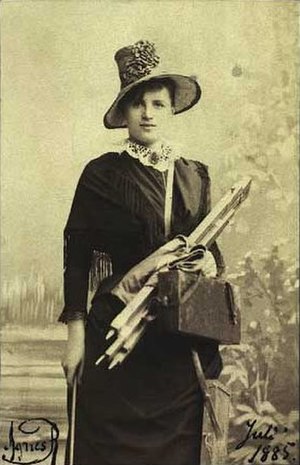
Agnes Slott-Møller / Kunstnerisk udvikling
Agnes Rambusch i 1885 som færdiguddannet kunstner
Agnes Slott-Møller, født Rambusch var en dansk kunstmaler og billedhugger, som var påvirket af italiensk kunst før renæssancen, prærafaelitterne og den engelske Arts and Crafts-bevægelse i sin billedbehandling og stil. Motivkredsen fandt hun i danske folkeviser, dansk middelalderhistorie og nyere historie. Hun var aktiv i kvindepolitiske, nationale og kunstneriske organisationer. Med sin mand, maleren Harald Slott-Møller, fik hun to børn, hvoraf det ene døde i sit første leveår.